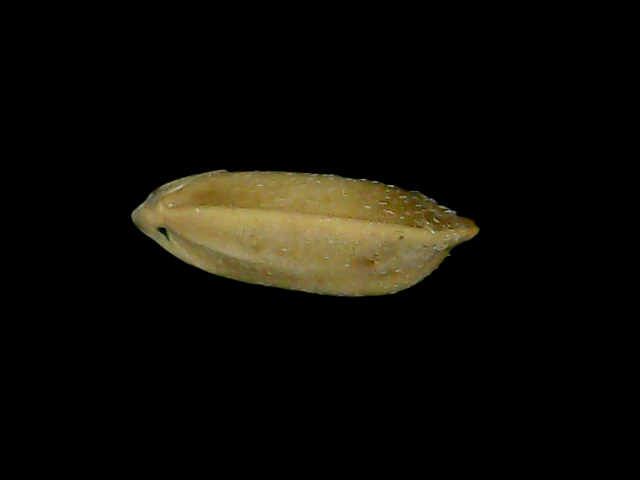
Rice variety: Bd76